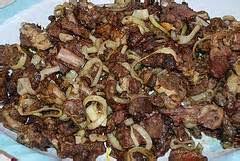
Lii de yàpp la, yàpp wu nu .mp3 ba pare lay niru. Am na yit soble su may séen nii ci kaw ñu sotti ko kaw, ñu wis ko ci kaw. Am na yit pombi-teer, pombi-teer bu nekk ci kaw. Yàpp wi nag dafa mel ne kulëer bu xaw a xuur la ame. Am Na solo lool..
Fi mu tege nii daa mel ne palaat la, palaat bu ame baxa ak weex.